Stacey Dash

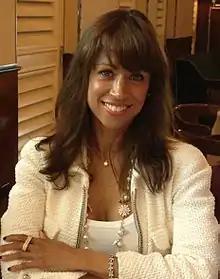
Dash in 2013

Dash voted for Barack Obama in the 2008 U.S. presidential election. In 2012, she switched her party affiliation from Democratic to Republican and endorsed Republican presidential nominee Mitt Romney. In response to critical online comments she received for supporting Romney, Dash stated it was her opinion and that she did not understand the vitriol. Vice presidential candidate Paul Ryan thanked Dash for supporting his ticket.